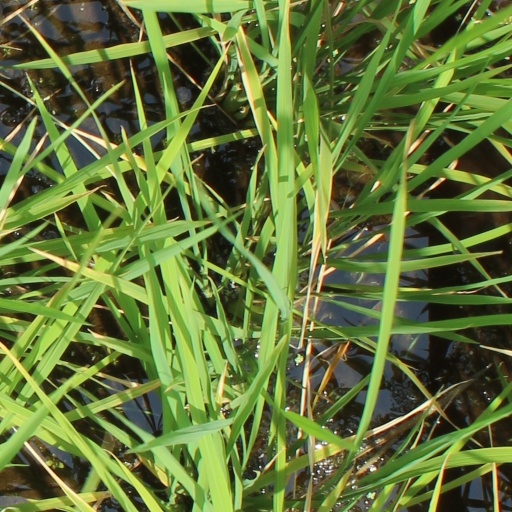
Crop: rice